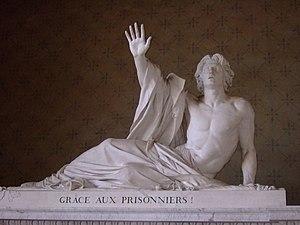
Charles Melchior Artus de Bonchamps, né le 10 mai 1760 à Juvardeil en Anjou et mort le 18 octobre 1793 à Varades, est un militaire français, fils de Charles Louis Artus, marquis de Bonchamps. Il est commandant des armées vendéennes pendant la guerre de Vendée.
Pierre-Jean David, dit David d’Angers, né à Angers le 12 mars 1788 et mort à Paris le 6 janvier 1856, est un sculpteur et médailleur français, représentatif du romantisme dans la sculpture française du XIXᵉ siècle.